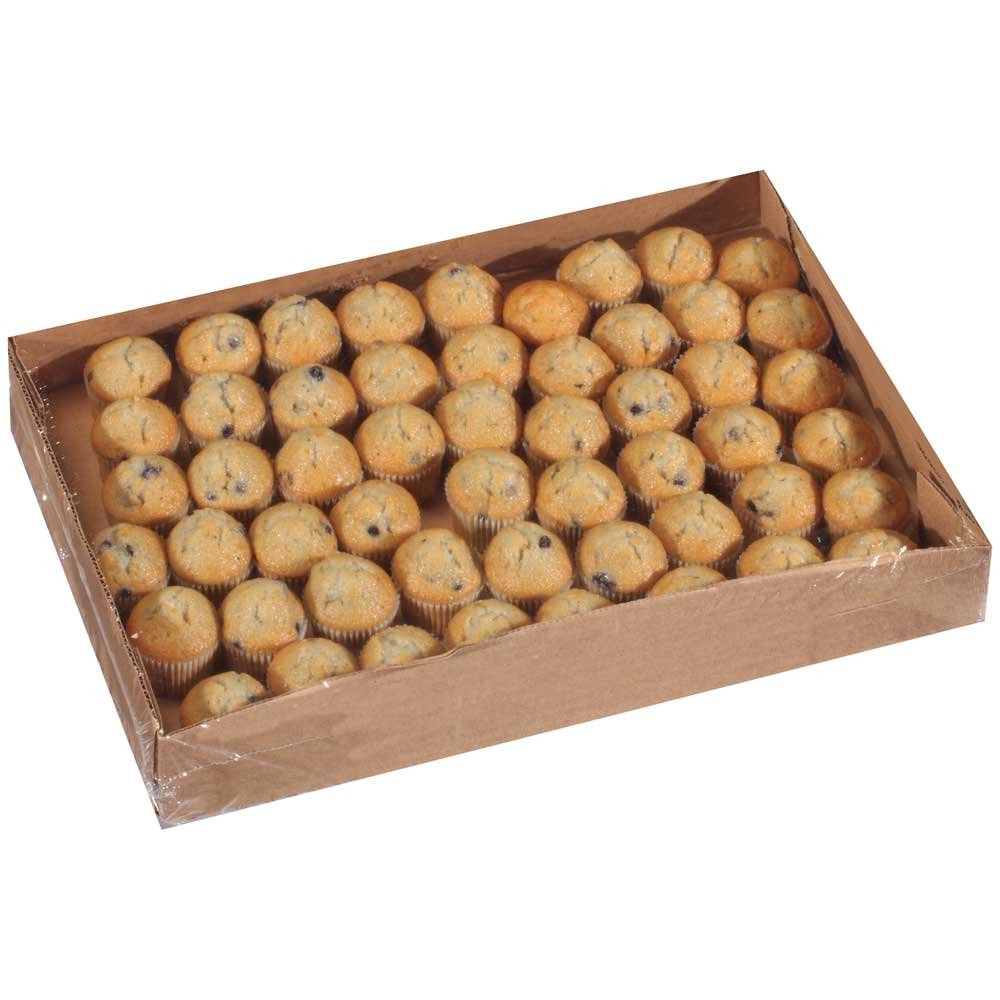
Item Name: Chef Pierre Mini Blueberry Muffin, 0.9 Ounce -- 108 per case.
Bullet Point: Ships frozen, CANNOT be cancelled after being processed.
Product Description: Chef Pierre Mini Blueberry Muffin, 0.9 Ounce -- 108 per case. This mini muffin has real blueberries, more flavor & aroma with less berry bleed.
Value: 108.0
Unit: Count

Price: 98.55